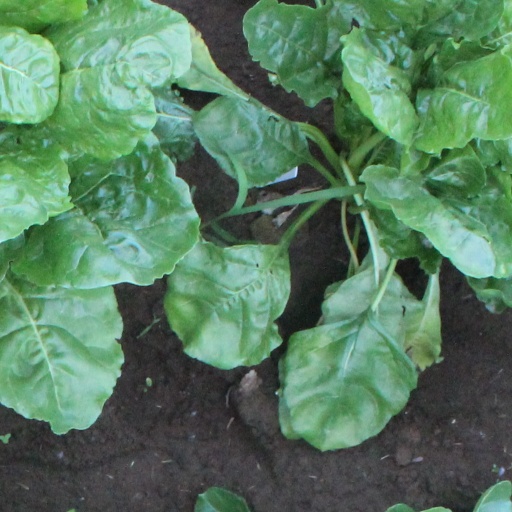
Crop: sugar beet